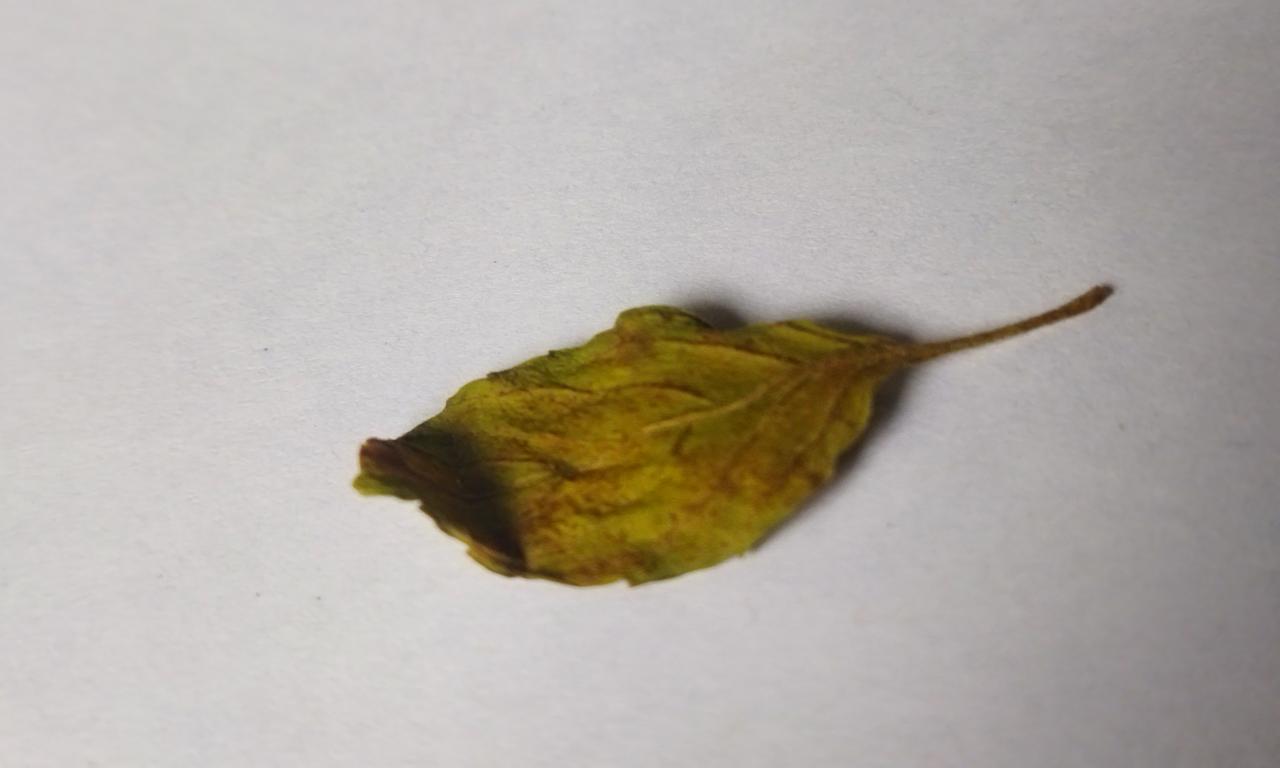
Label: Spoiled